HBsAg

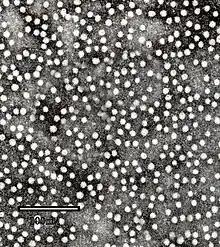
HBsAg under a transmission electron microscope: the protein self assembles into virus-like particles

HBsAg (also known as the Australia antigen) is the surface antigen of the hepatitis B virus (HBV). Its presence in blood indicates existing hepatitis B infection.